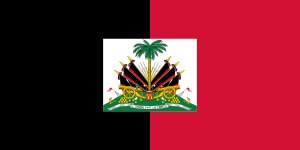
Haitis flag
Haitis flag, 1964-1986.
Haitis flag er vandret delt i blåt over rødt. Flaget er i størrelsesforholdet 3:5. I sin nuværende form blev flaget officielt taget i brug 17. februar 1986, men flaget stammer fra begyndelsen af 1800-tallet.